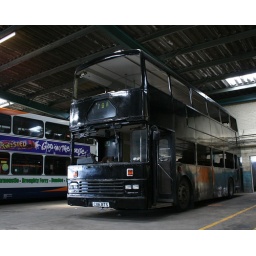
C116 BTS, already stripped of glass and repainted black in readiness for its new life as a paintball target.